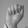
ASL letter: A